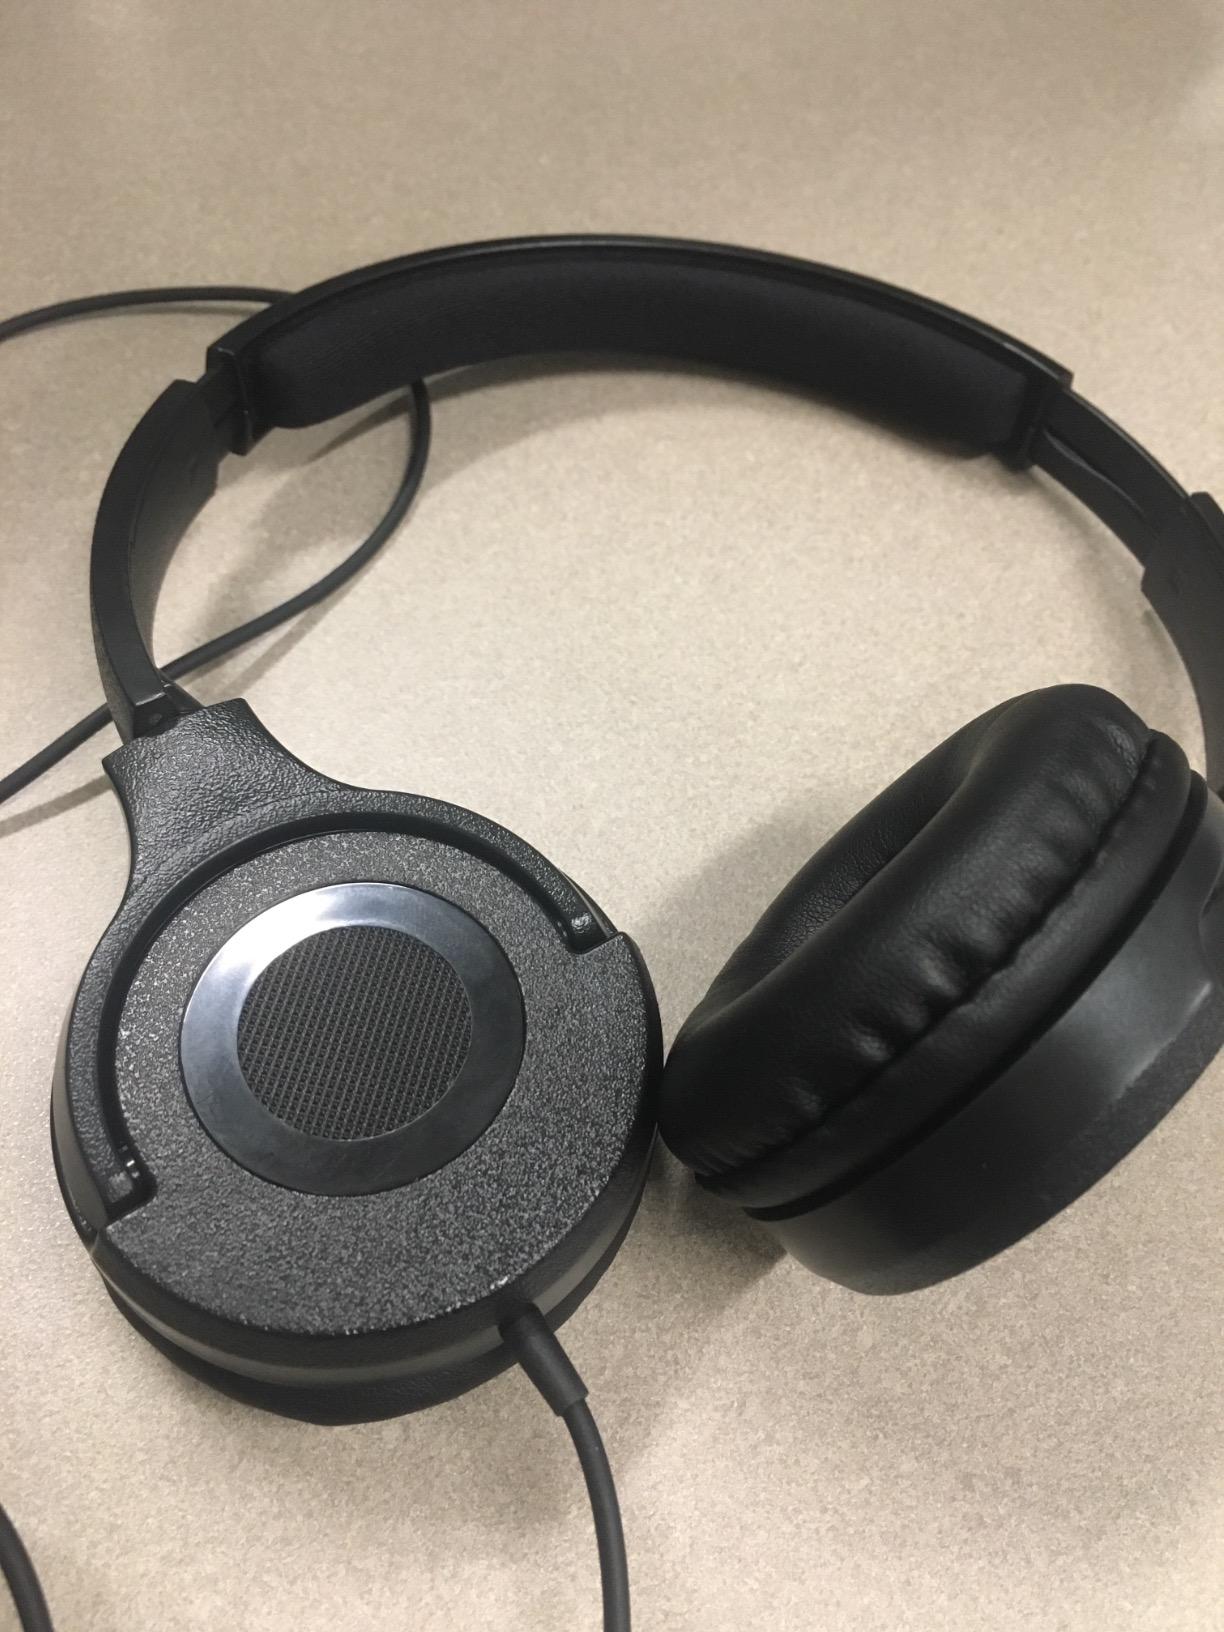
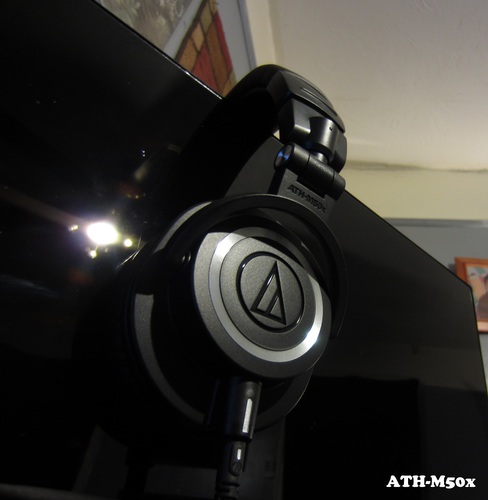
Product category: headphones
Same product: no